Baliwag

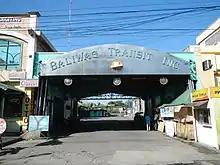
BTI main terminal in Plaza Naning, Baliwag

Baliwag is politically subdivided into 27 barangays, as shown in the matrix below. Each barangay consists of puroks and some have sitios.